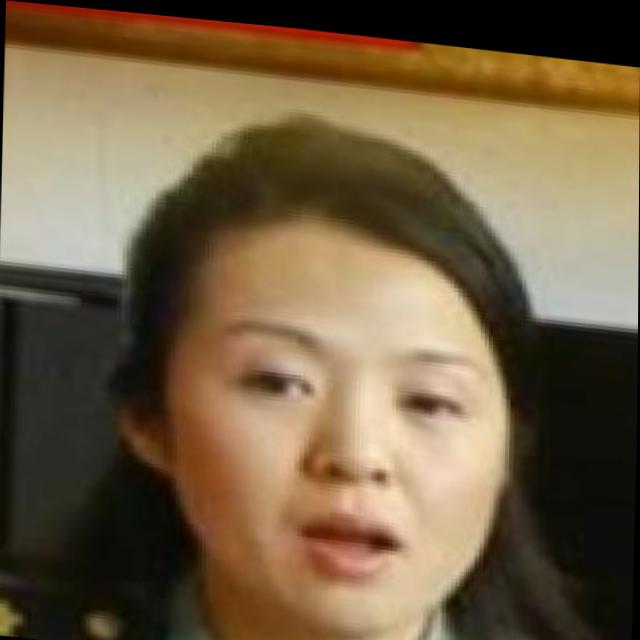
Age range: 21-44